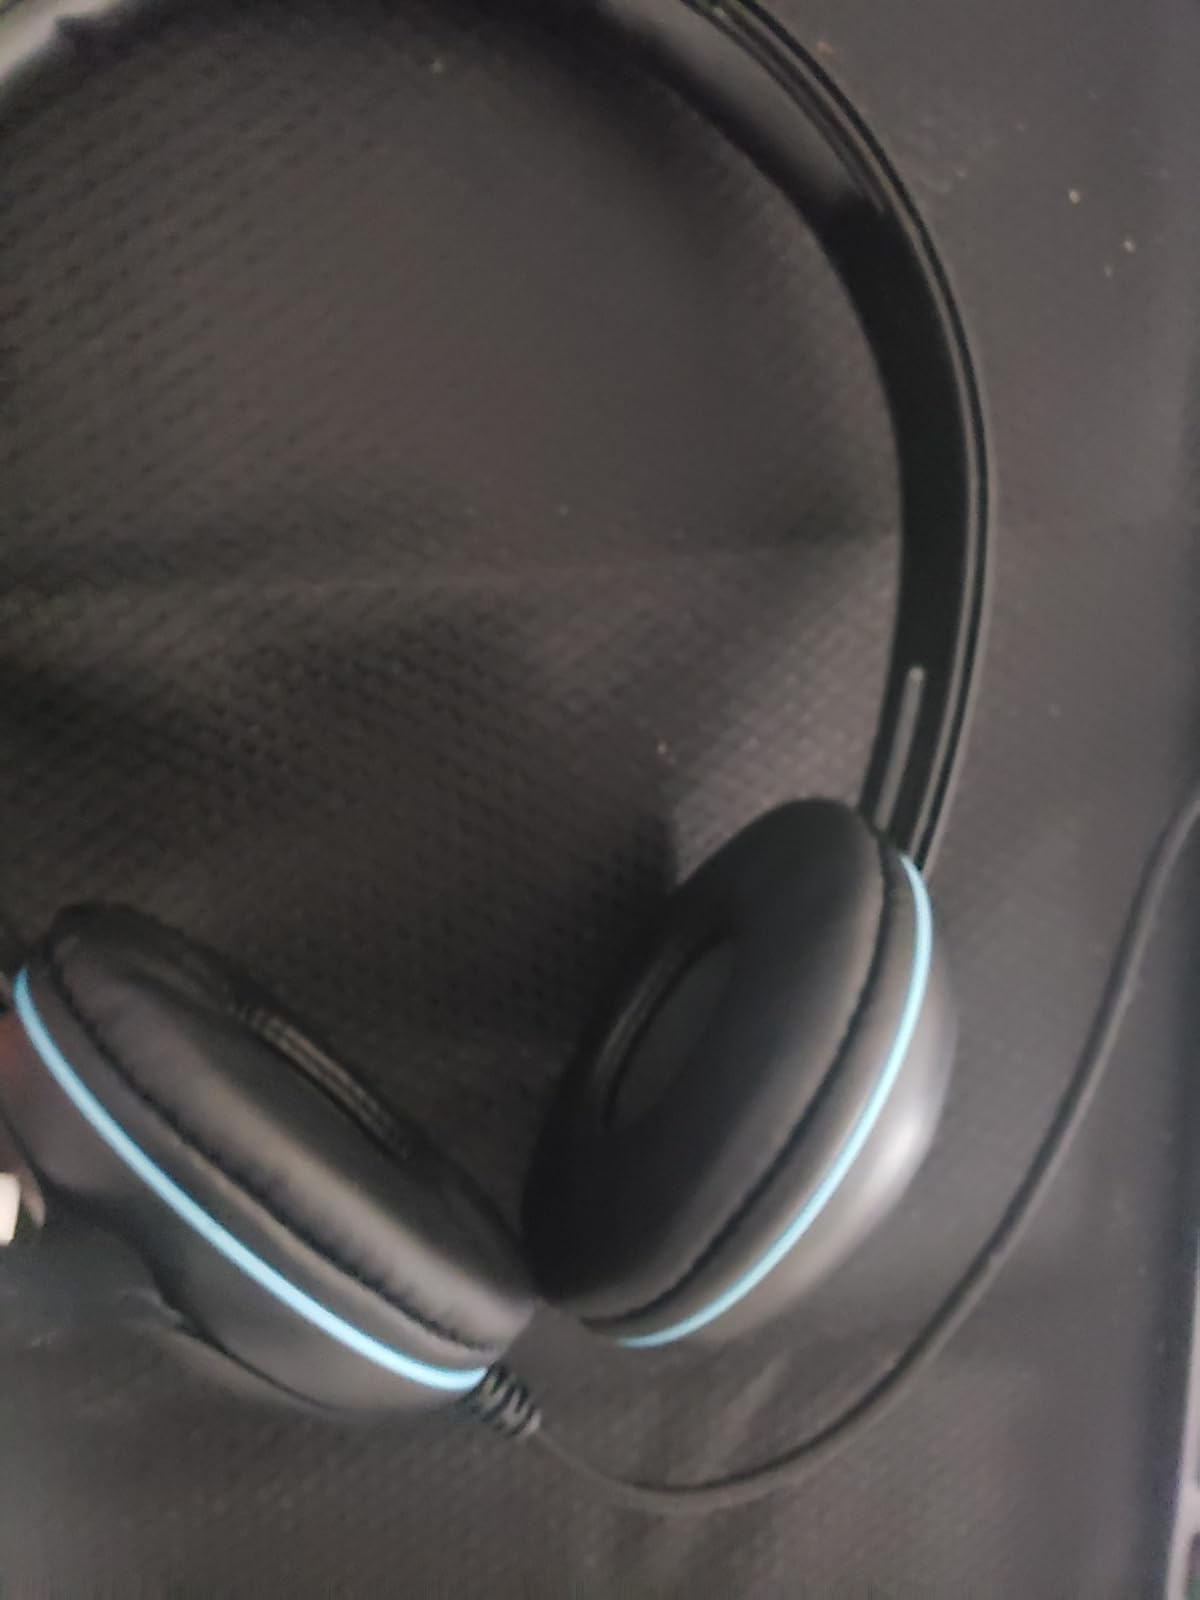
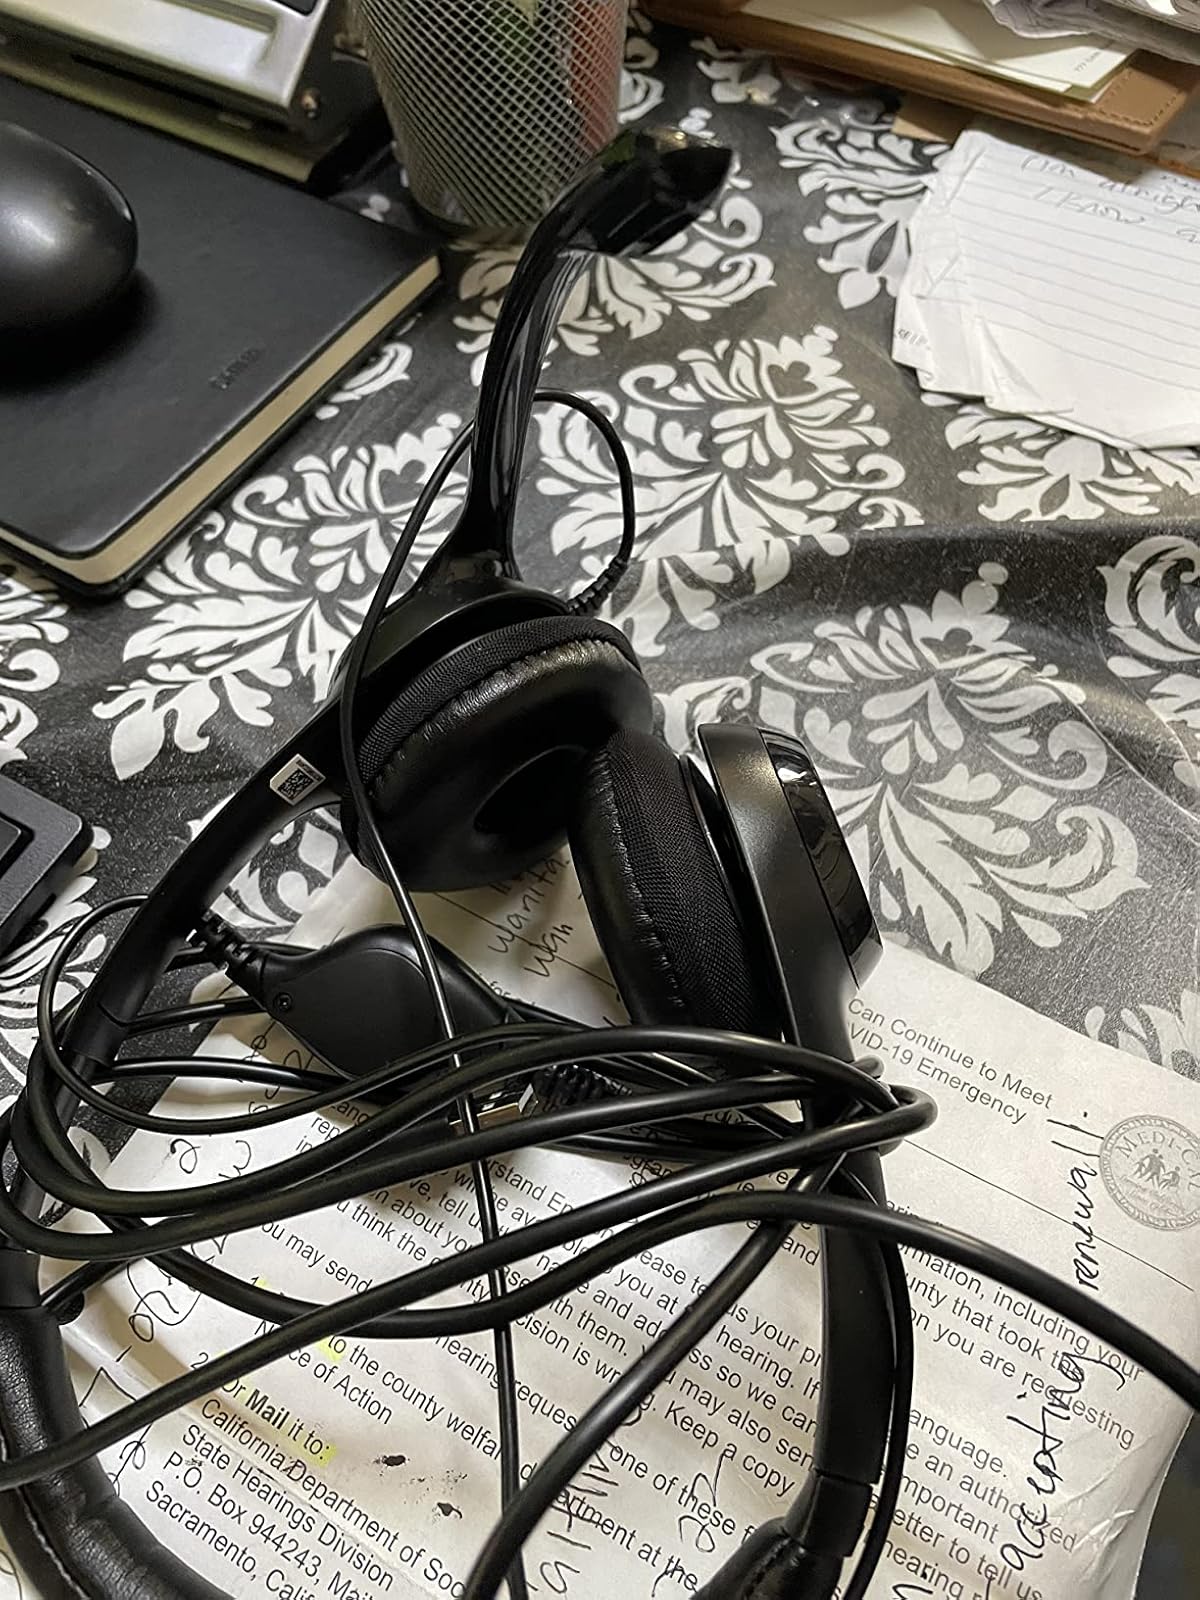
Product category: headphones
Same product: no